E. T. Mensah

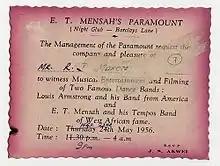
An invitation to a concert featuring Louis Armstrong "from America" and E. T. Mensah and his Tempos Band "of West African Fame"

The original "Tempos" band was formed in 1946 as a "jam session" group by some European soldiers stationed in Accra. It played for army dances and at the Accra club. Over time, African musicians replaced the European ones, until finally it became an all-African band. Mensah joined the band in 1947. Shortly after this the band split up, to be reformed again with Mensah as its leader. The group gained international attention and in 1957 Mensah performed with Louis Armstrong.